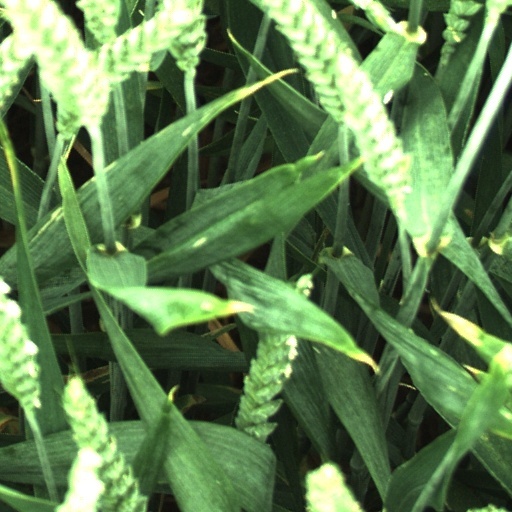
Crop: wheat